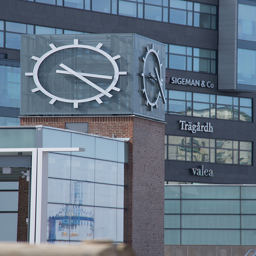
A clock tower in front of a building.
A clock tower on conner of a window covered building.
A large building with a clock on the side of it.
A clock tower near an office building telling the time of 3:23pm.
a clock on a small tower near buildings